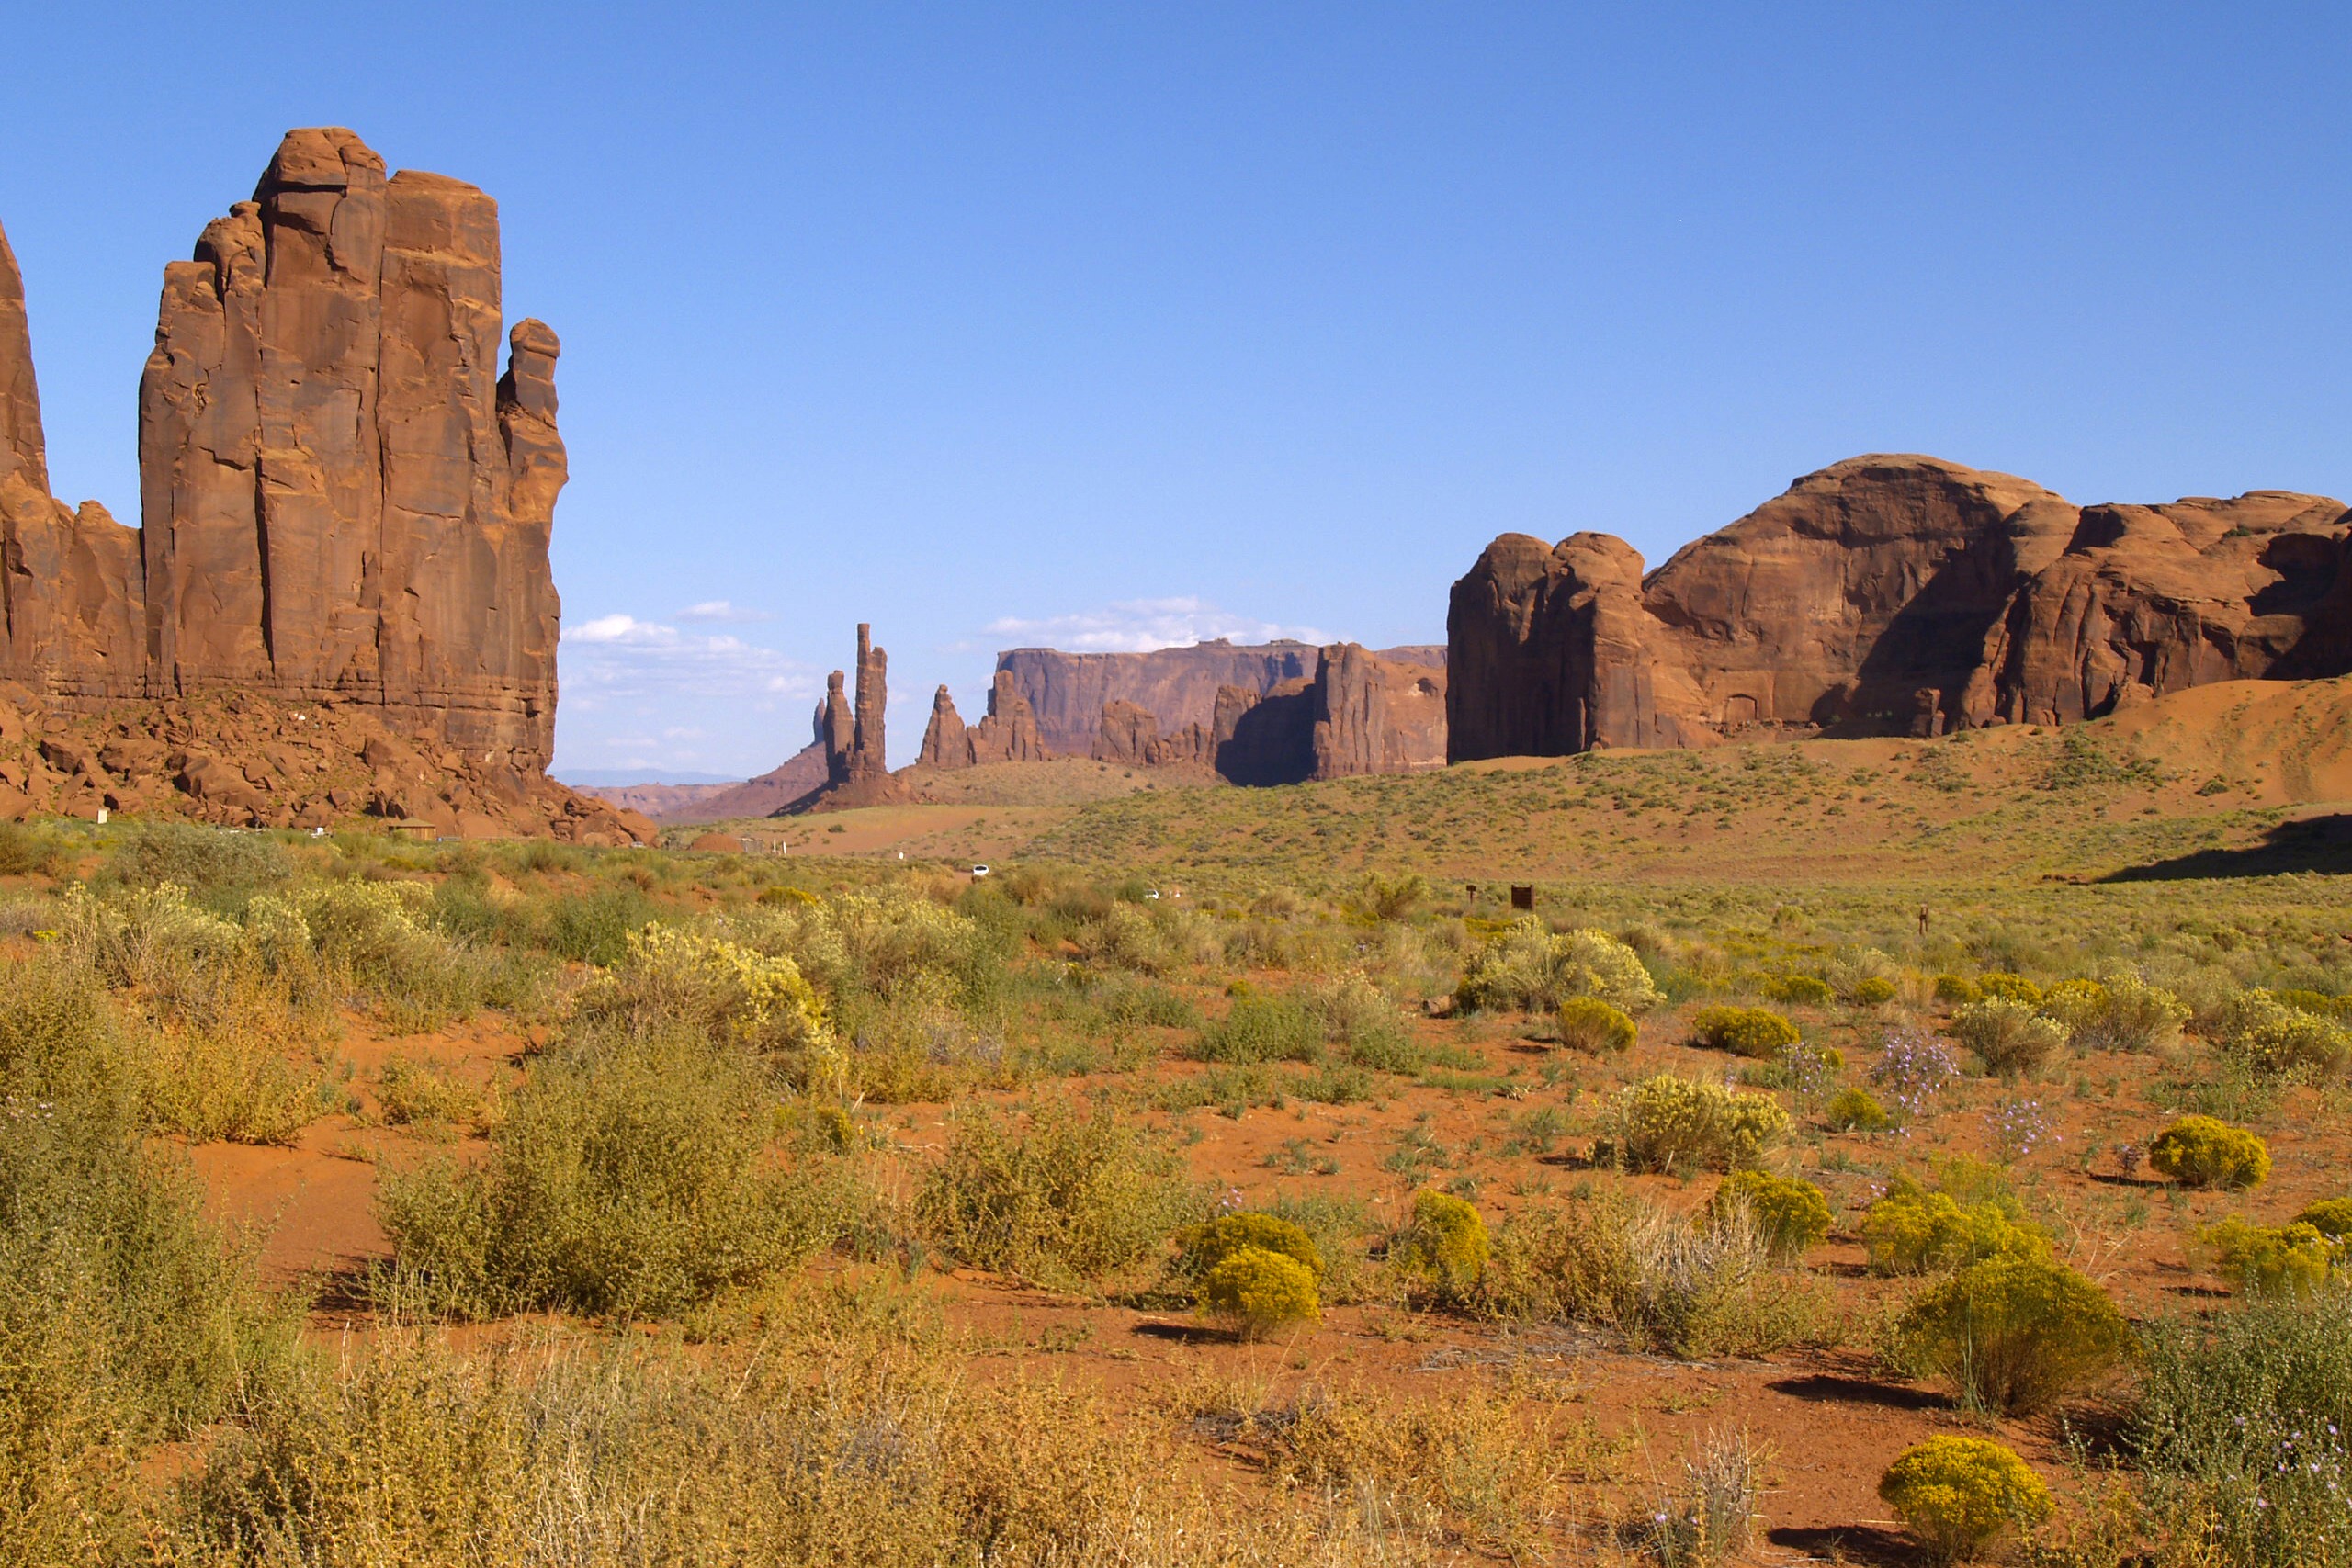
landscape, nature, rock, wilderness, mountain, desert, valley, formation, dry, arch, usa, canyon, terrain, national park, erosion, geology, utah, badlands, hot, plateau, dusty, tourist attraction, ecosystem, wadi, butte, graceful, monument valley, red rocks, three sisters, natural environment, geographical feature, aeolian landform, sage brush